Alexander Whitaker

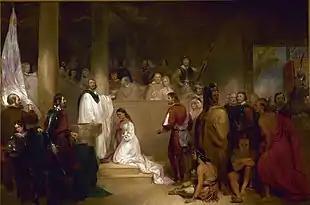
Whitaker (left, in white vestments) as portrayed in "Baptism of Pocahontas", 1840, by John Gadsby Chapman

Travelling to Virginia in 1611, he was a popular religious leader with both settlers and natives, and was responsible for the baptism and conversion of Pocahontas at Henricus two years later. She took the baptismal name "Rebecca". Richard Buck presided at her marriage to John Rolfe on April 5, 1614. His relative tolerance of the Native American population that English colonists encountered can be found in his sermons, some of which were sent back to England to help win support for the new colonies in North America. The most famous of these sermons is "Good Newes from Virginia" (1613), in which he describes the native population as "servants of sinne and slaves of the divill," but also recognizes them as "sons of Adam," who are "a very understanding generation, quicke of apprehension, suddaine in their despatches, subtile in their dealings, exquisite in their inventions, and industrious in their labour."